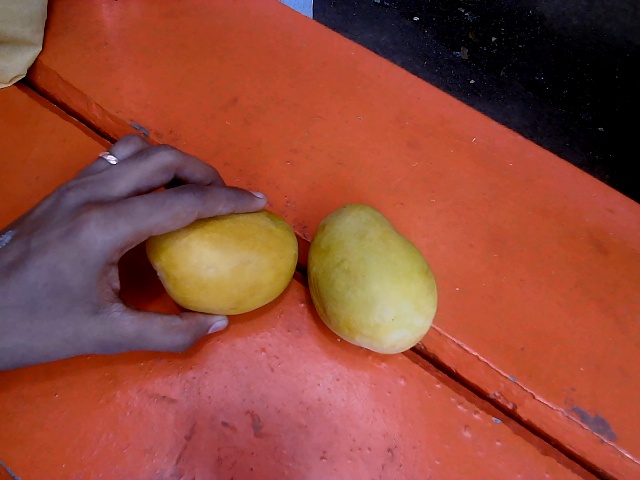
Label: Ripe_Mango